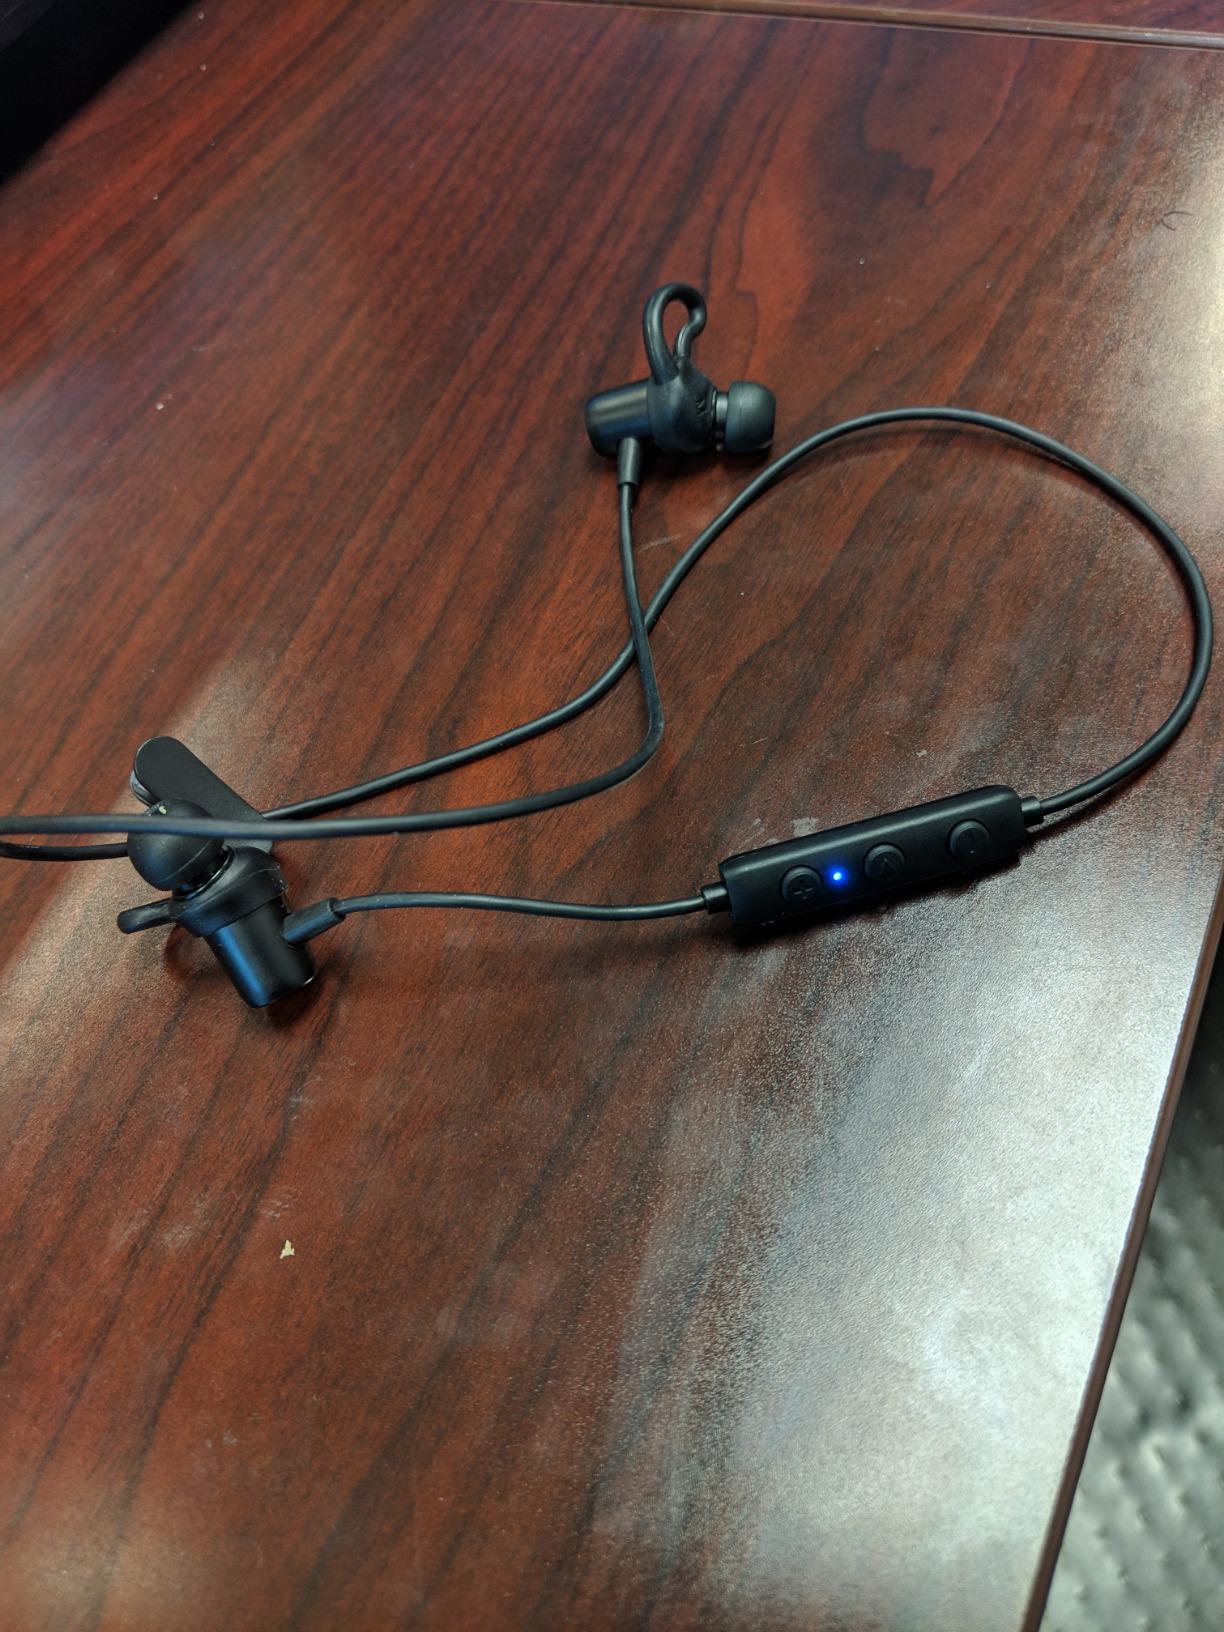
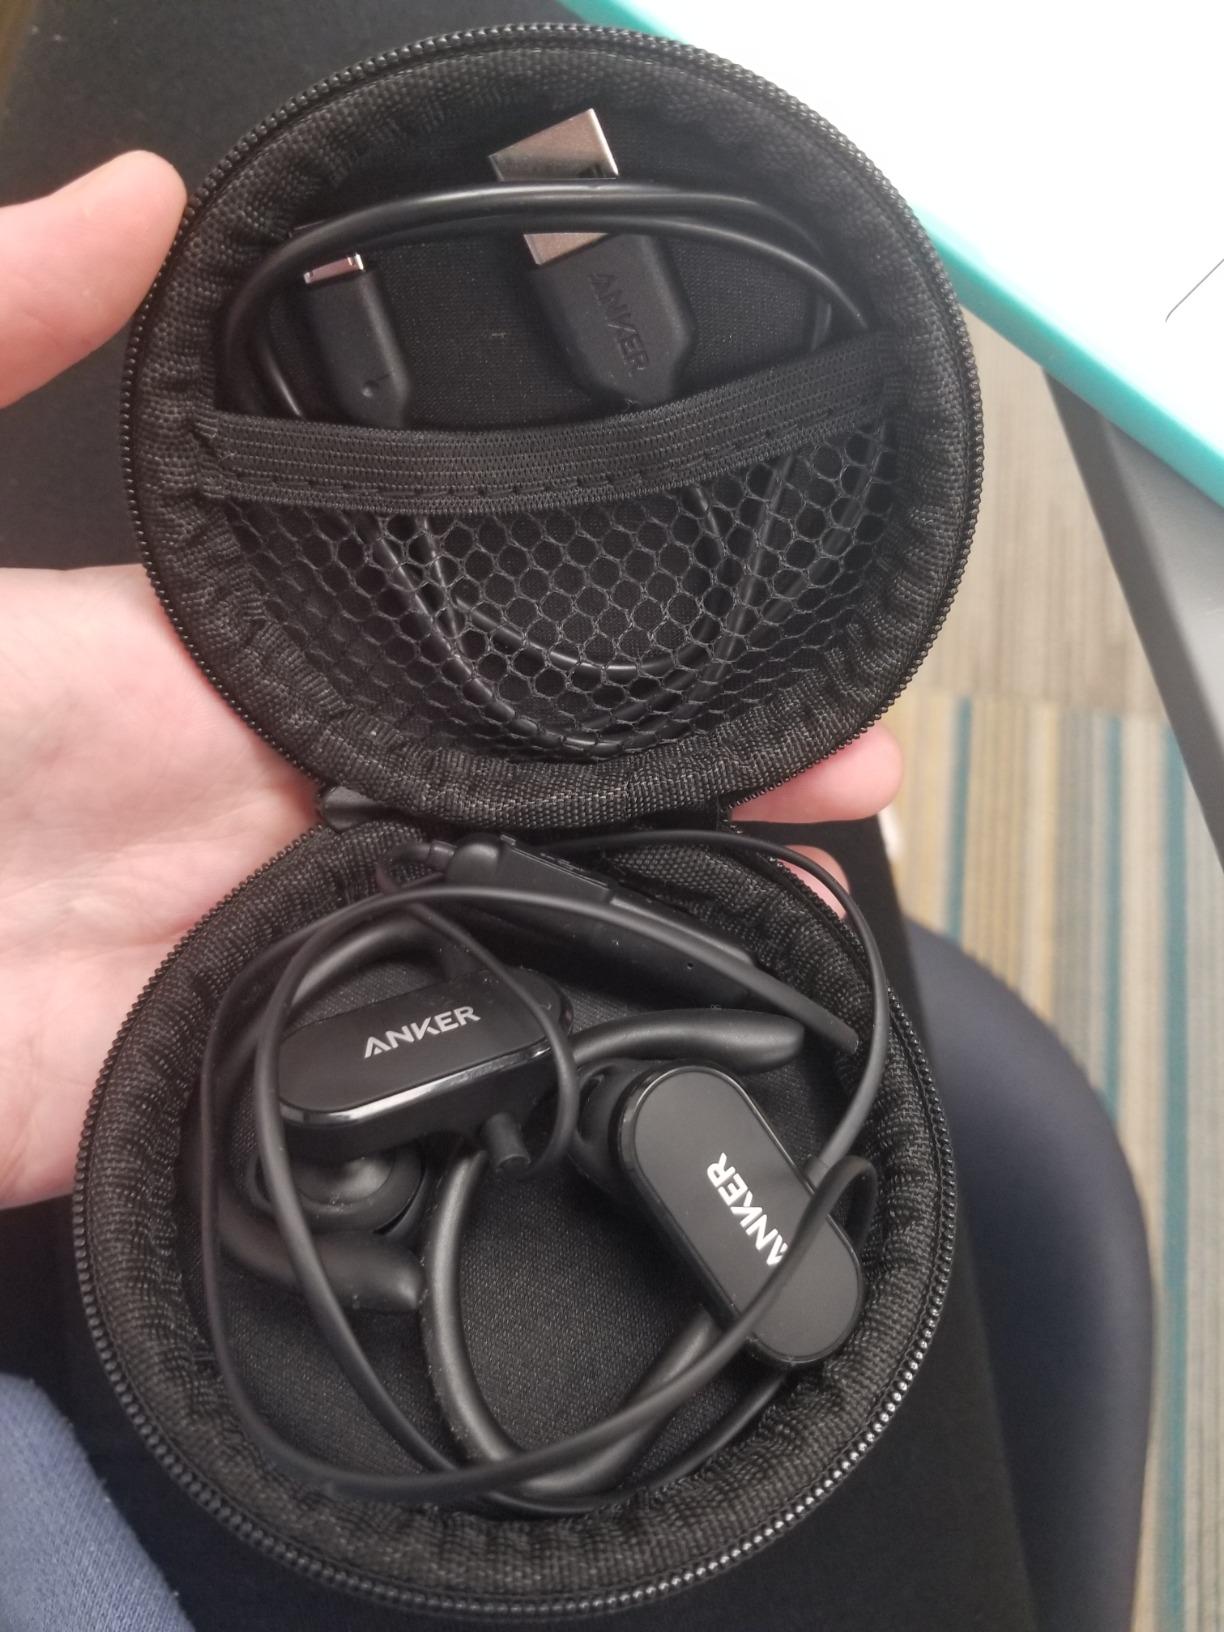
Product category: headphones
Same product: no